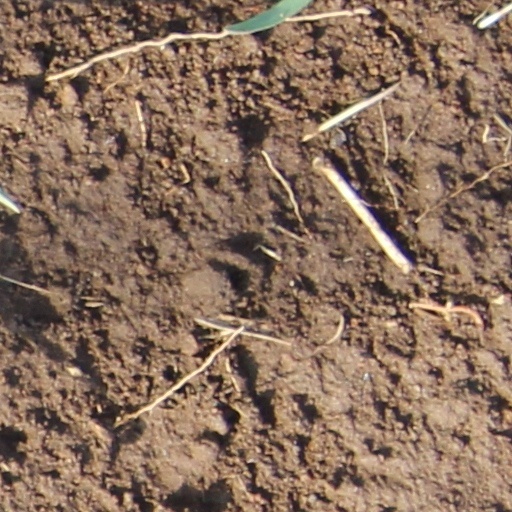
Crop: wheat